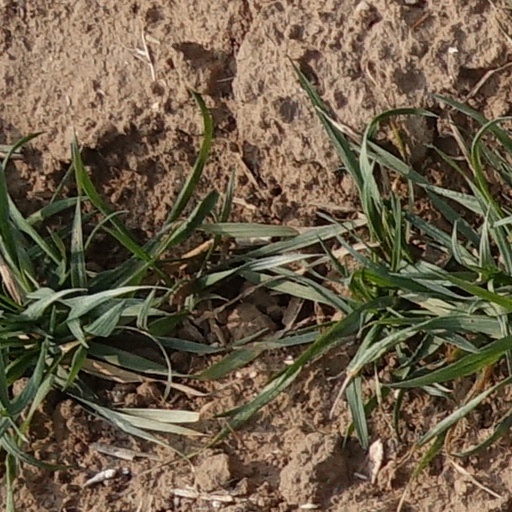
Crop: wheat